Prince Andrew, Duke of York

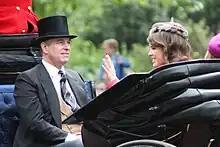
The Duke of York and Princess Eugenie riding in the carriage procession at Trooping the Colour, 16 June 2012

In May 2010, Sarah was filmed by a "News of the World" reporter saying Andrew had agreed that if she were to receive £500,000, he would meet the donor and pass on useful top-level business contacts. She was filmed receiving, in cash, $40,000 as a down payment. The paper said that Andrew did not know of the arrangement. In July 2011, Sarah stated that her multi-million pound debts had been cleared due to the intervention of her former husband, whom she compared to a "knight on a white charger".